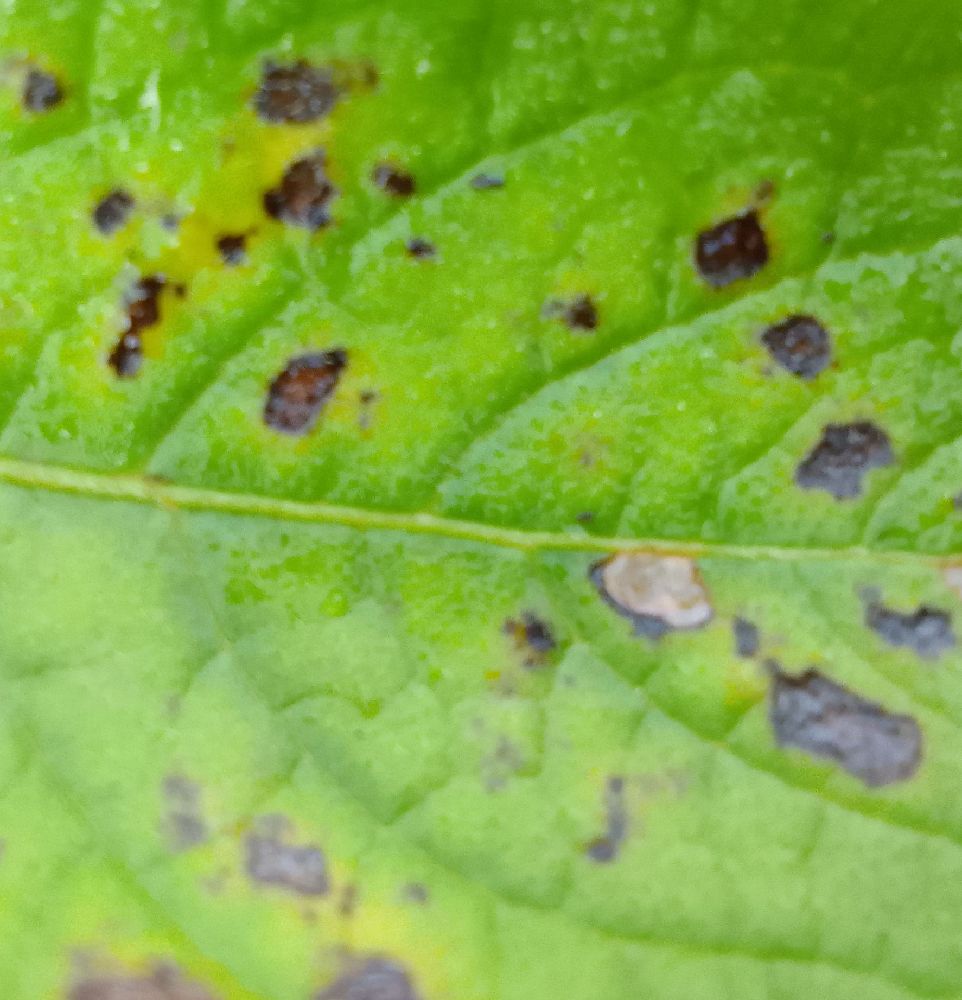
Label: Early blight